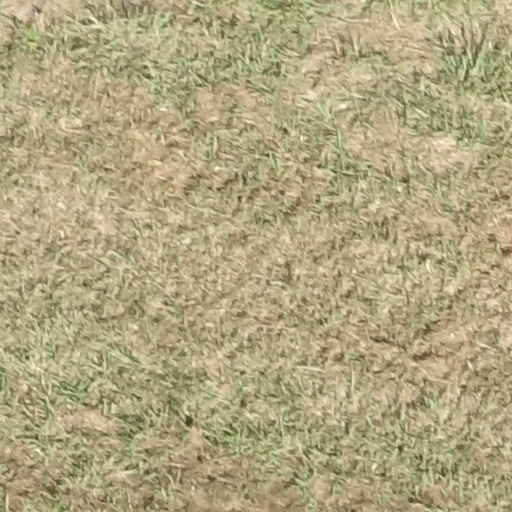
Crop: sorghum